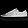
Label: Sneaker